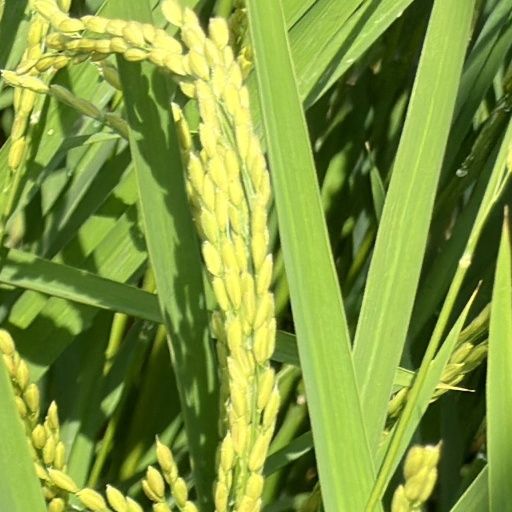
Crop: rice